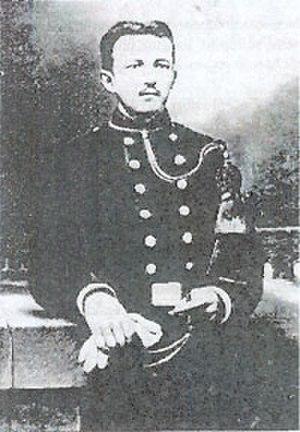
Léon Trésignies (1886-1914) - héros belge de la Première guerre mondiale.
Léon Jules Trésignies est un héros belge de la Première Guerre mondiale tué lors d'une contre-offensive de l'armée belge au Pont brûlé à Vilvorde.
Bierghes [bjɛʁʒ] est une section de la commune belge de Rebecq, située en Région wallonne dans la province du Brabant wallon.